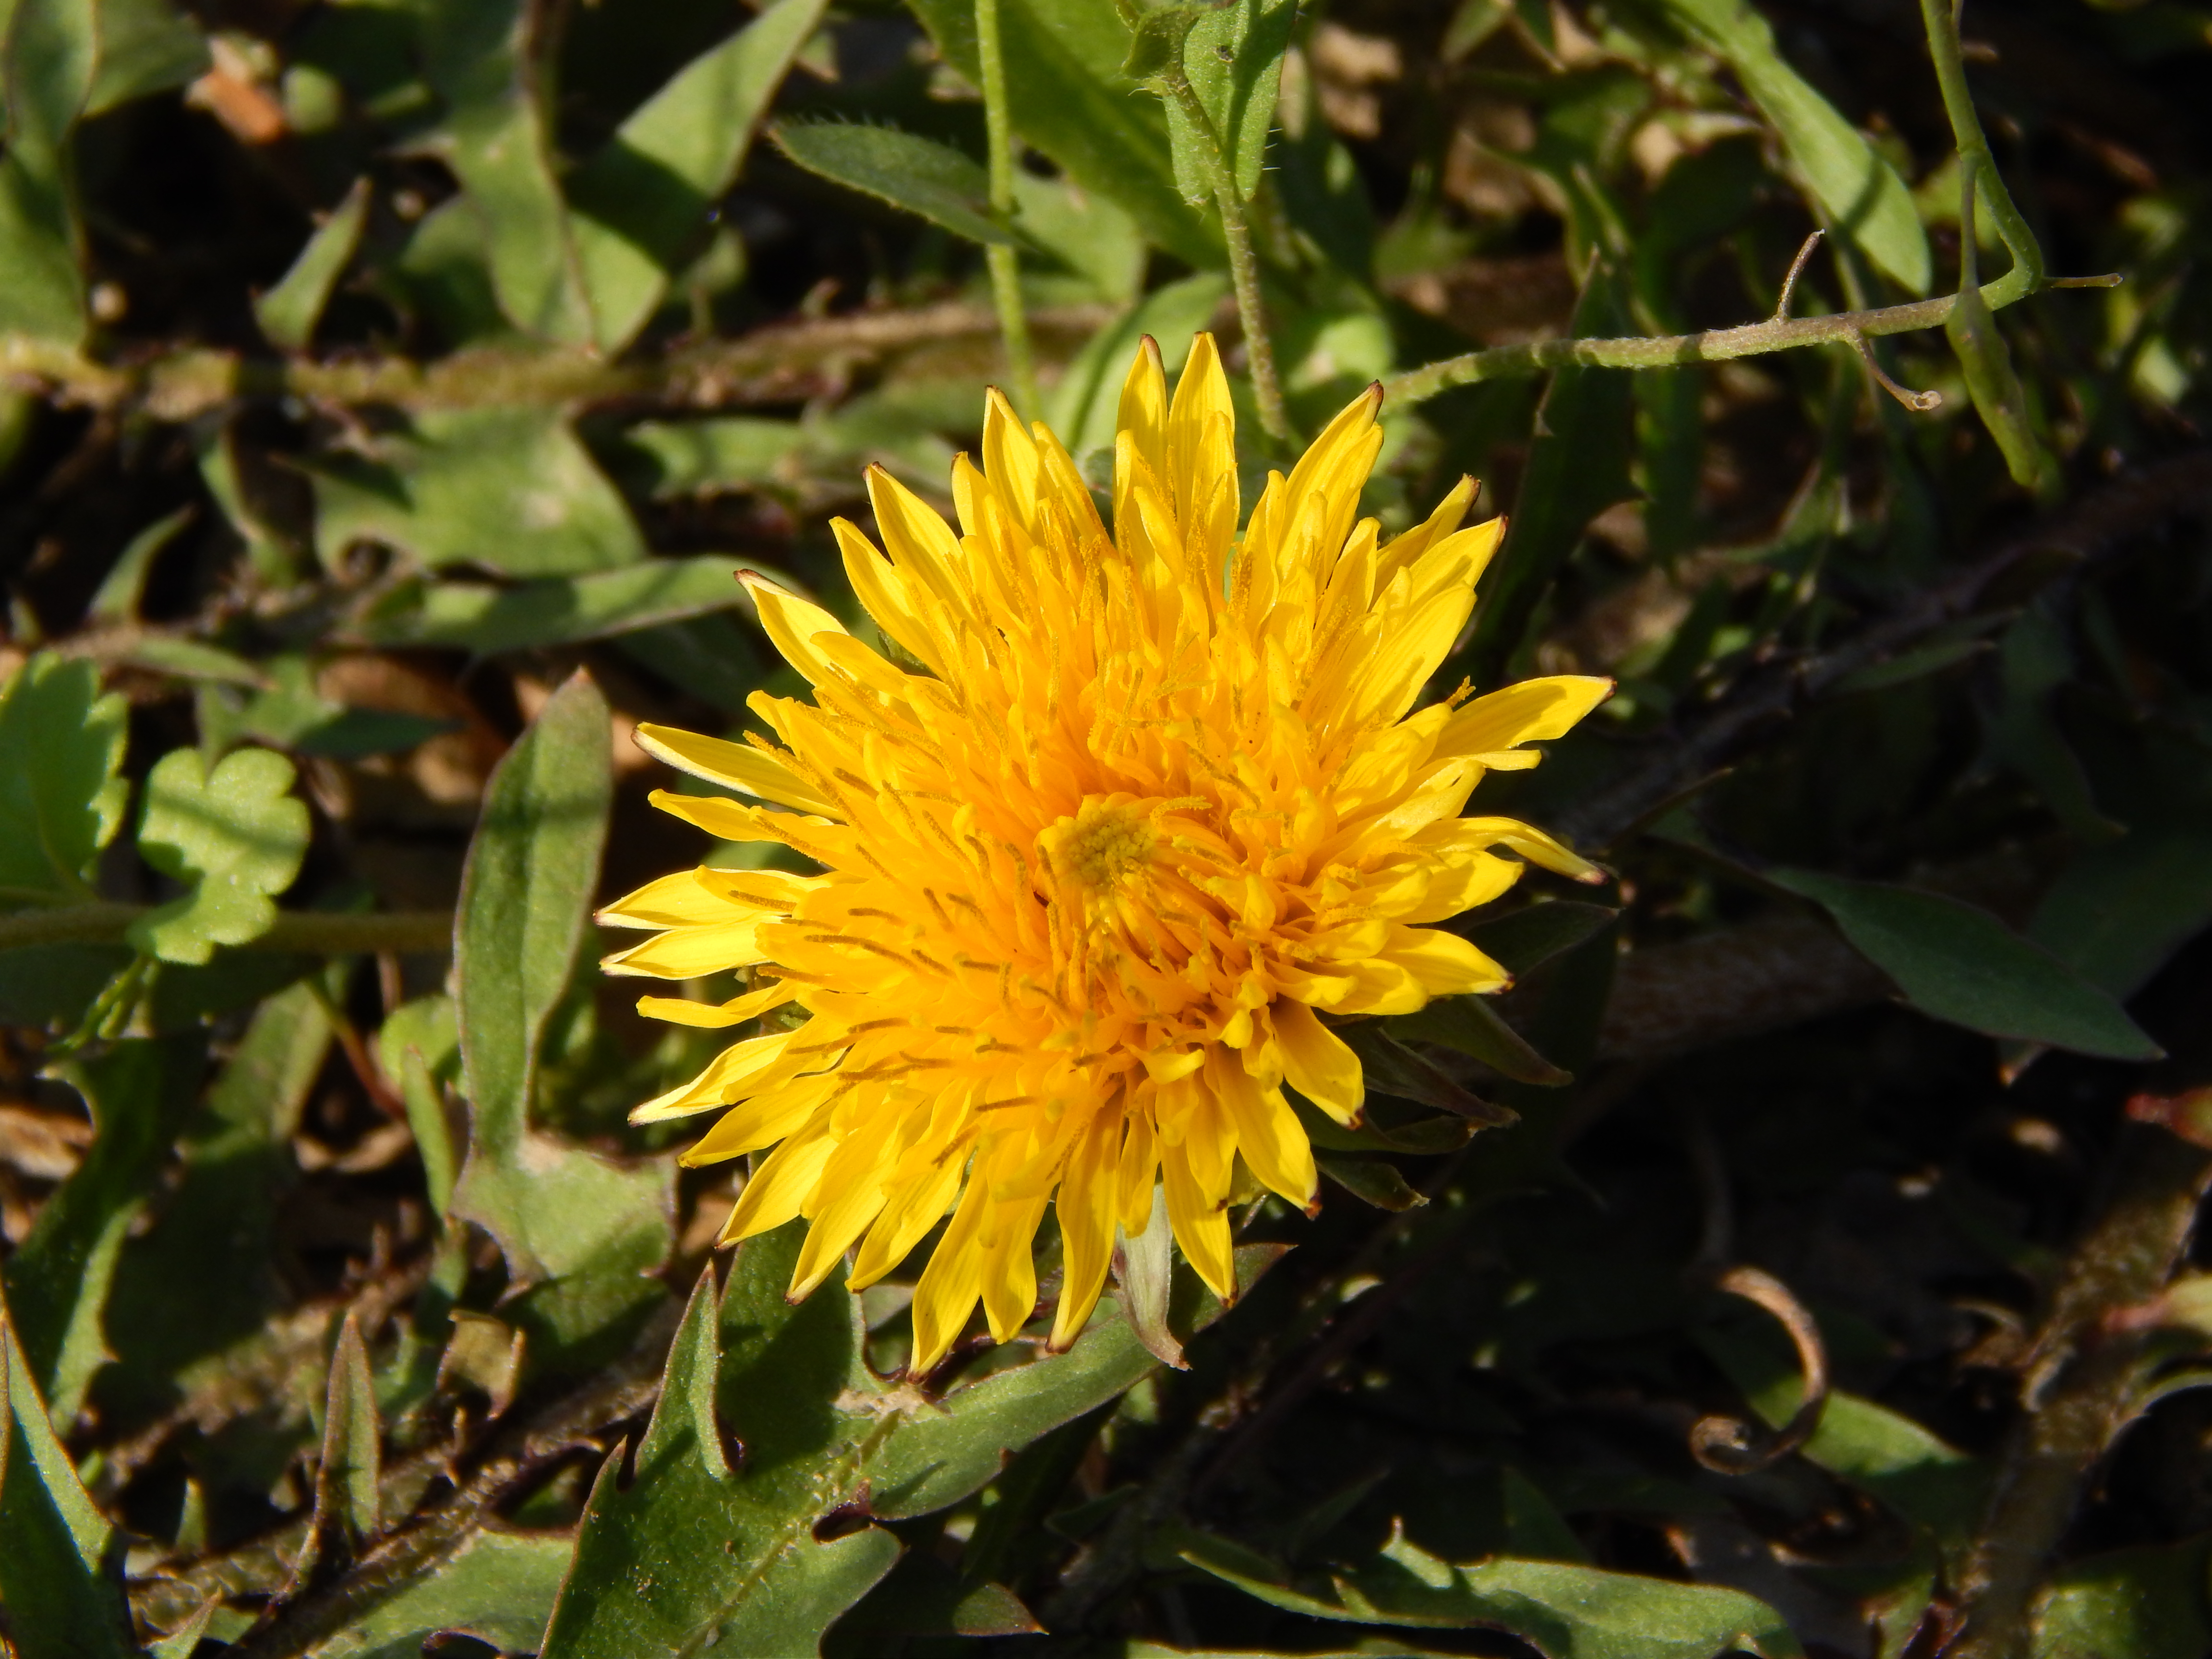
dandelion, flower, plant, petal, herbaceous plant, terrestrial plant, groundcover, Forb, grass, flowering plant, annual plant, daisy family, pollen, wildflower, Crepis paludosa, sunflower, asterales, flatweed, subshrub